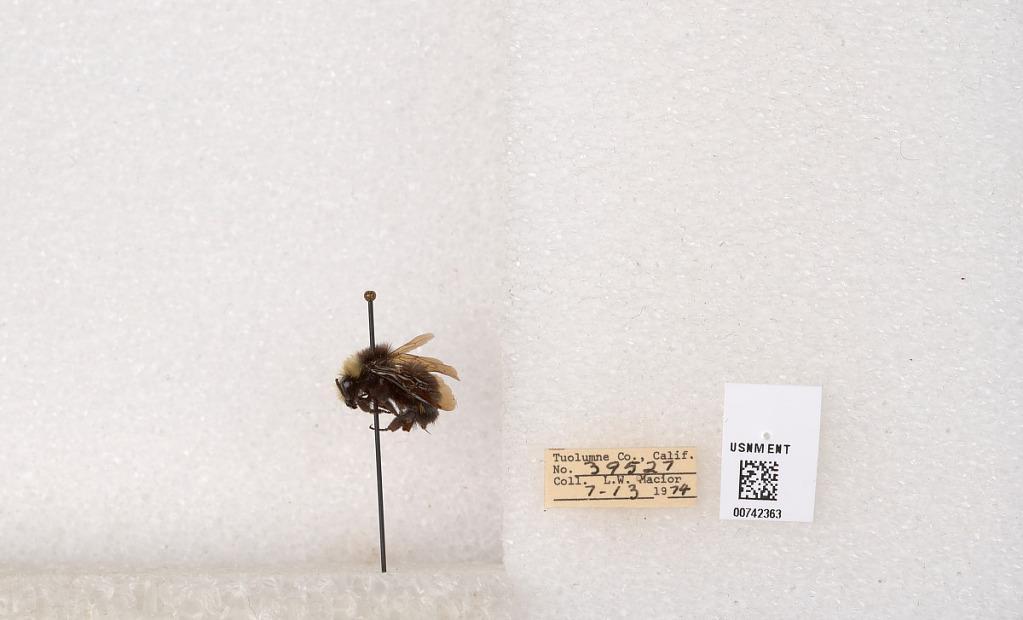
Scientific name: Bombus (Pyrobombus) vosnesenskii Radoszkowski
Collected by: L. Macior
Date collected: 1974-7-13
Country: United States
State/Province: California
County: Tuolumne
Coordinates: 38.0276, -119.955